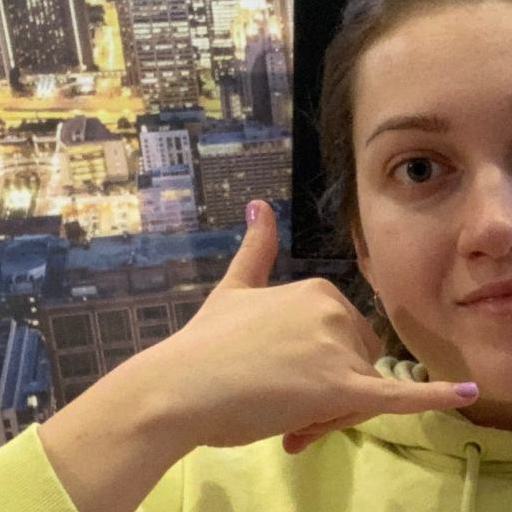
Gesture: call